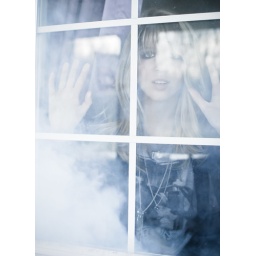
I am not the kind of girl that should be rudely barging in on a white veil occasion.